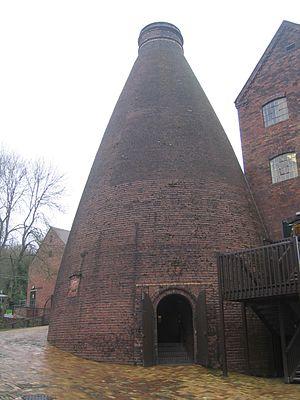
Cette liste des musées du Shropshire, Angleterre contient des musées qui sont définis dans ce contexte comme des institutions qui recueillent et soignent des objets d'intérêt culturel, artistique, scientifique ou historique. leurs collections ou expositions connexes disponibles pour la consultation publique. Sont également inclus les galeries d'art à but non lucratif et les galeries d'art universitaires. Les musées virtuels ne sont pas inclus.